History of sports in the United States

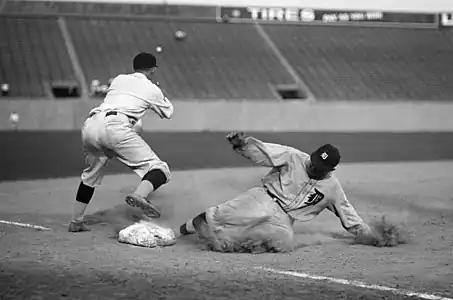
Ty Cobb sliding into third base

The rise of television as a major influence, significantly spring modern sports culture. Baseball continued as a major sport, with new stars elevating the game’s prominence. The NFL grew significantly, highlighted by the introduction of the Super Bowl in 1967. Iconic players like Johnny Unitas became central to the sport's development. Basketball gained prominence with the founding of the NBA in 1946. The sport expanded through colleges and professional leagues. The NBA expanded with stars such as Bill Russell. The NCAA Tournament gained major popularity, establishing college basketball as a significant event. Boxing remained a prominent sport with Muhammad Ali, whose career brought widespread attention and cultural impact. Golf and tennis saw increased visibility with stars like Arnold Palmer, Jack Nicklaus, and Billie Jean King.